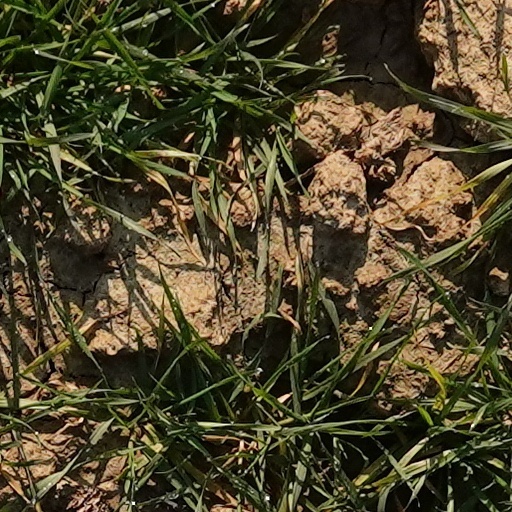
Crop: wheat